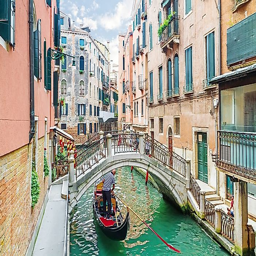
car free cities of the world